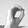
ASL letter: O